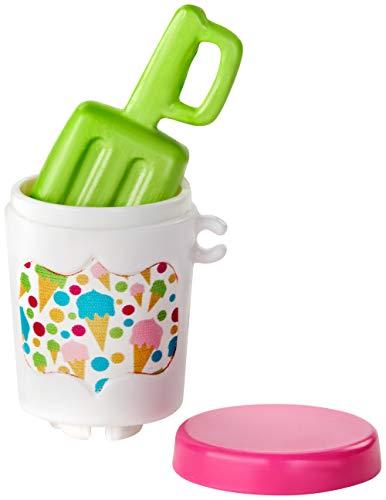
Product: Barbie Skipper Babysitters Inc. Feeding and Bath-Time Playset with Color-Change Baby Doll, Tub and 6 Accessories
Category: Toys & Games | Dolls & Accessories | Dolls
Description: Play out classic babysitting moments with Barbie Skipper Babysitters Inc. playsets that come with a baby doll, themed accessories and a fun feature to immerse kids in role-play.
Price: $9.99 $ 9 . 99
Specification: ProductDimensions:6.5x1.8x6.4inches|ItemWeight:1.6ounces|ShippingWeight:1.6ounces|ASIN:B07XD6B87H|Itemmodelnumber:GHV84|Manufacturerrecommendedage:36months-6years